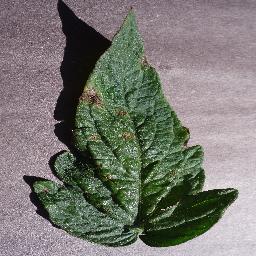
Label: Tomato___Early_blight